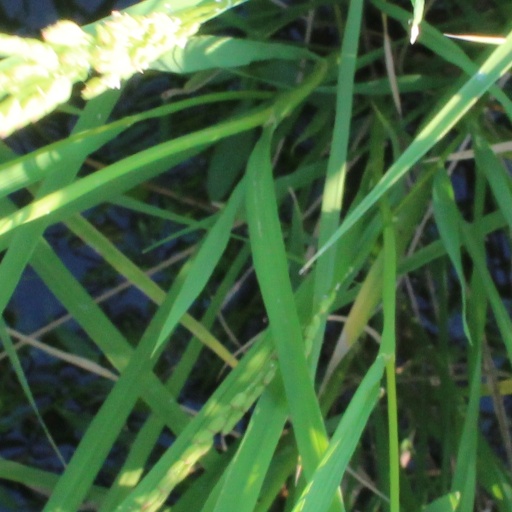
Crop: rice